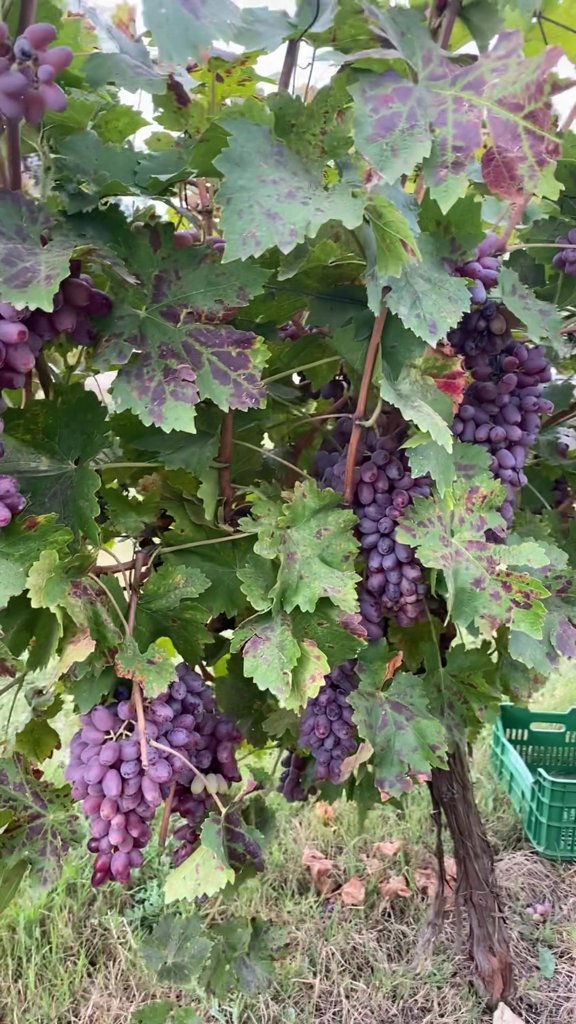
Berries visible: 275
Grape clusters: 10